Wat Intharawihan

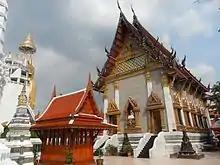
Wat Intharawihan with statue of Buddha to its right

Wat Intharawihan or Wat Intharavihan is a Third Class Royal wat (temple) located in the Phra Nakhon District of Bangkok, Thailand. It is noted for its high standing Buddha statue known as Luang Pho To or "Phra Si Ariyamettrai" that was erected on the inspiration of the still highly revered abbott Somdej Toh.